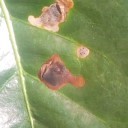
Label: Miner